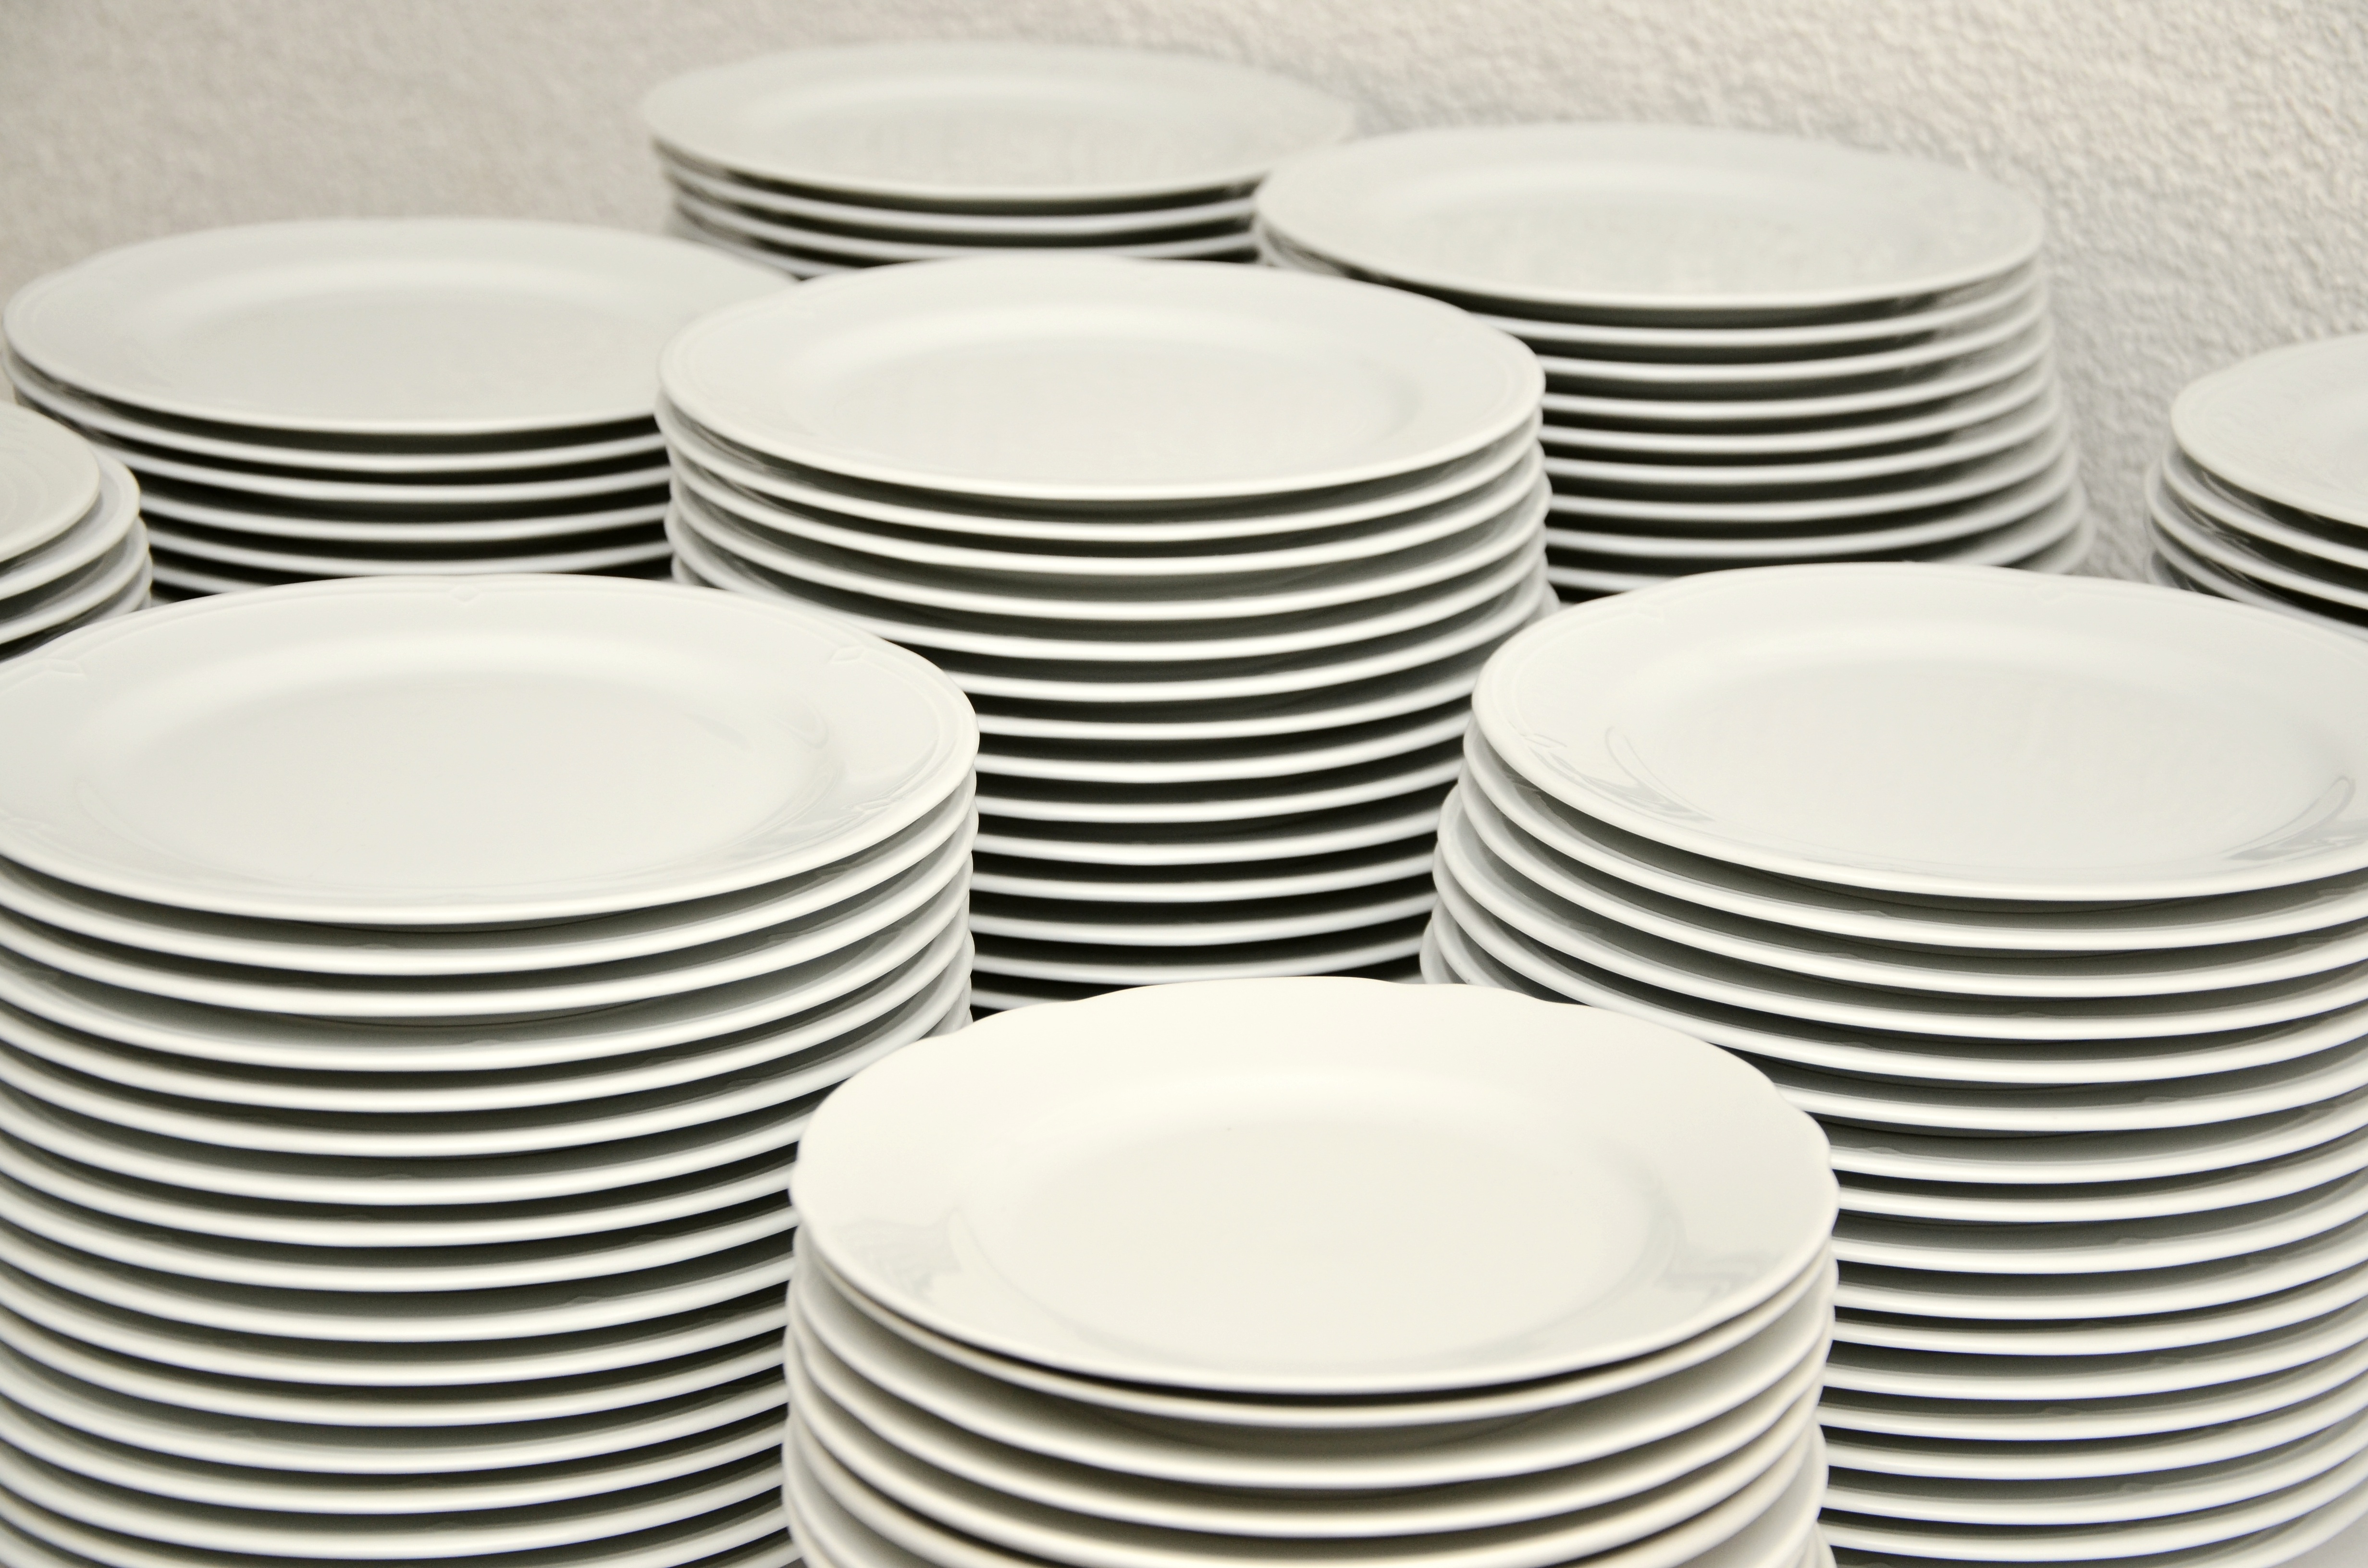
table, white, cup, ceramic, plate, rinse, stack, eat, coffee cup, tableware, material, circle, tablecloth, porcelain, plate stack, dishware, washing up, terller